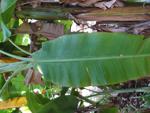
Label: xamthomonas